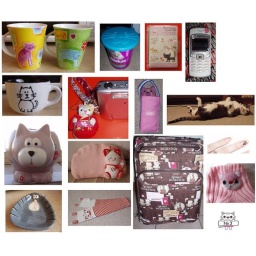
more cats are hiding somewhere in this house... and more and more cats in my house in Japan...LOVE cats!!